Pharnabazus III

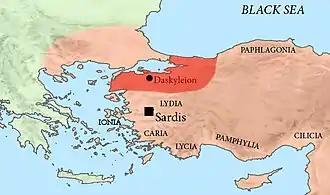
Location of Hellespontine Phrygia, and the provincial capital of Dascylium, in the Achaemenid Empire.

Pharnabazus III (Old Iranian: "Farnabāzu", Ancient Greek: "Φαρνάβαζος"; 370 BC - after 320 BC) was a Persian satrap who fought against Alexander the Great. His father was Artabazos II, and his mother a Greek from Rhodes.